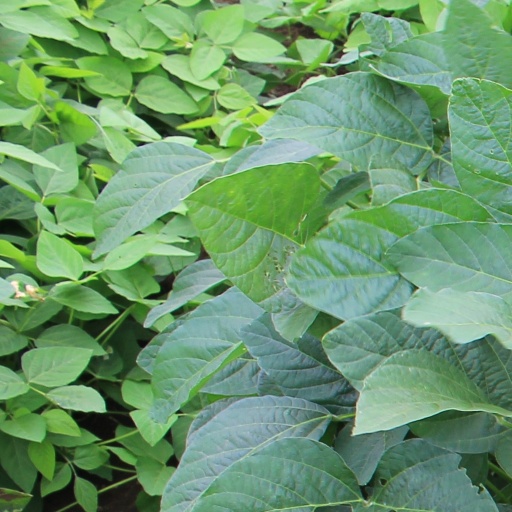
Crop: soybean